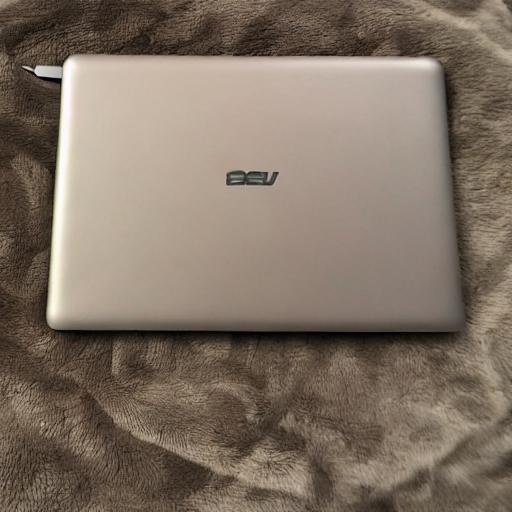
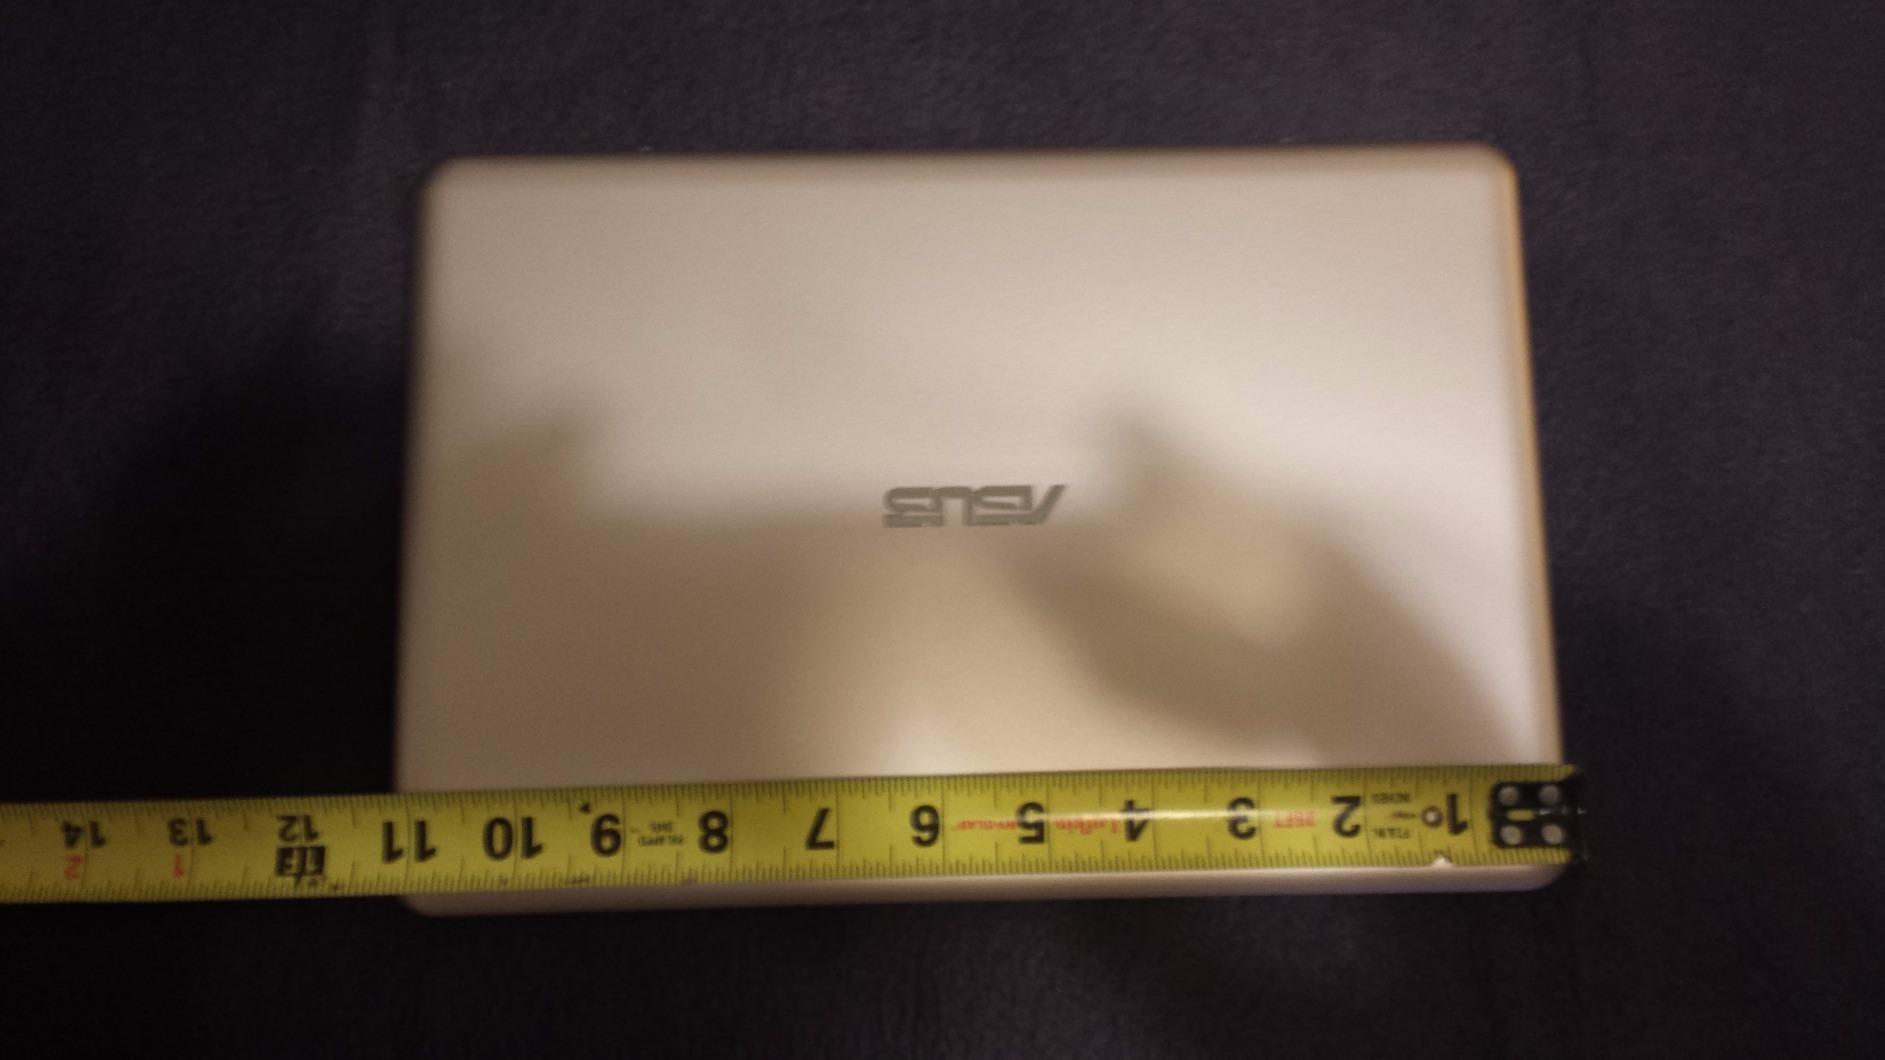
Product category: laptop
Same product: no